Maryland Route 639

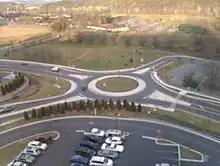
The northern roundabout at the UPMC Western Maryland hospital, photographed from the seventh floor of the hospital.

MD 639 begins at an intersection with MD 51 (Oldtown Road) in Evitts Creek. The state highway heads north as two-lane Messick Road, paralleling the east side of Evitts Creek. At the northern end of Messick Road, MD 639 turns onto Williams Road, which continues to follow Evitts Creek. After crossing the creek, MD 639 turns north onto Willowbrook Road, a two-lane undivided road that passes through two roundabouts at the entrance to the UPMC Western Maryland hospital and then enters the city limits of Cumberland. After passing the entrance to Allegany College of Maryland, MD 639 turns northwest, passing Country Club Road before reaching its northern terminus at a diamond interchange with I-68, US 40, and US 220 (National Freeway). The roadway continues as US 40 Alternate (Baltimore Avenue), which heads toward downtown Cumberland.